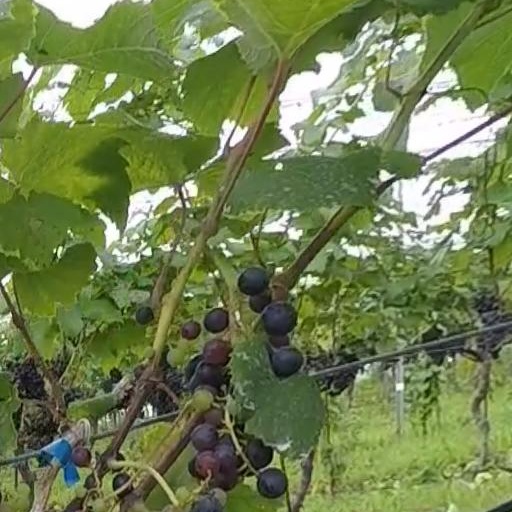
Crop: grape